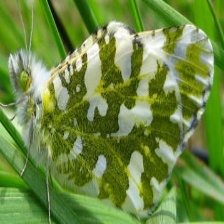
Species: LARGE MARBLE
Butterfly family (ImageNet category): cabbage_butterfly